Poombarai

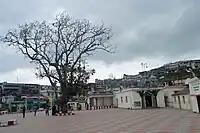
Kulandai Velayudha Swami Tirukkovil

The Kuzhanthai Velappar Temple (Kulandai Velayudha Swami Tirukkovil) was consecrated in the 5th century BC by Bhogar, a Tamil siddhar. The temple comes under "Pazhani Devasthanam". Every year Poombarai celebrates the Ther Thiruvizha procession for Lord Muruga, The Hindu Tamil god, which falls on "Kettai nakshatra," normally in "Thai" or "Maasi" month of the Tamil calendar.